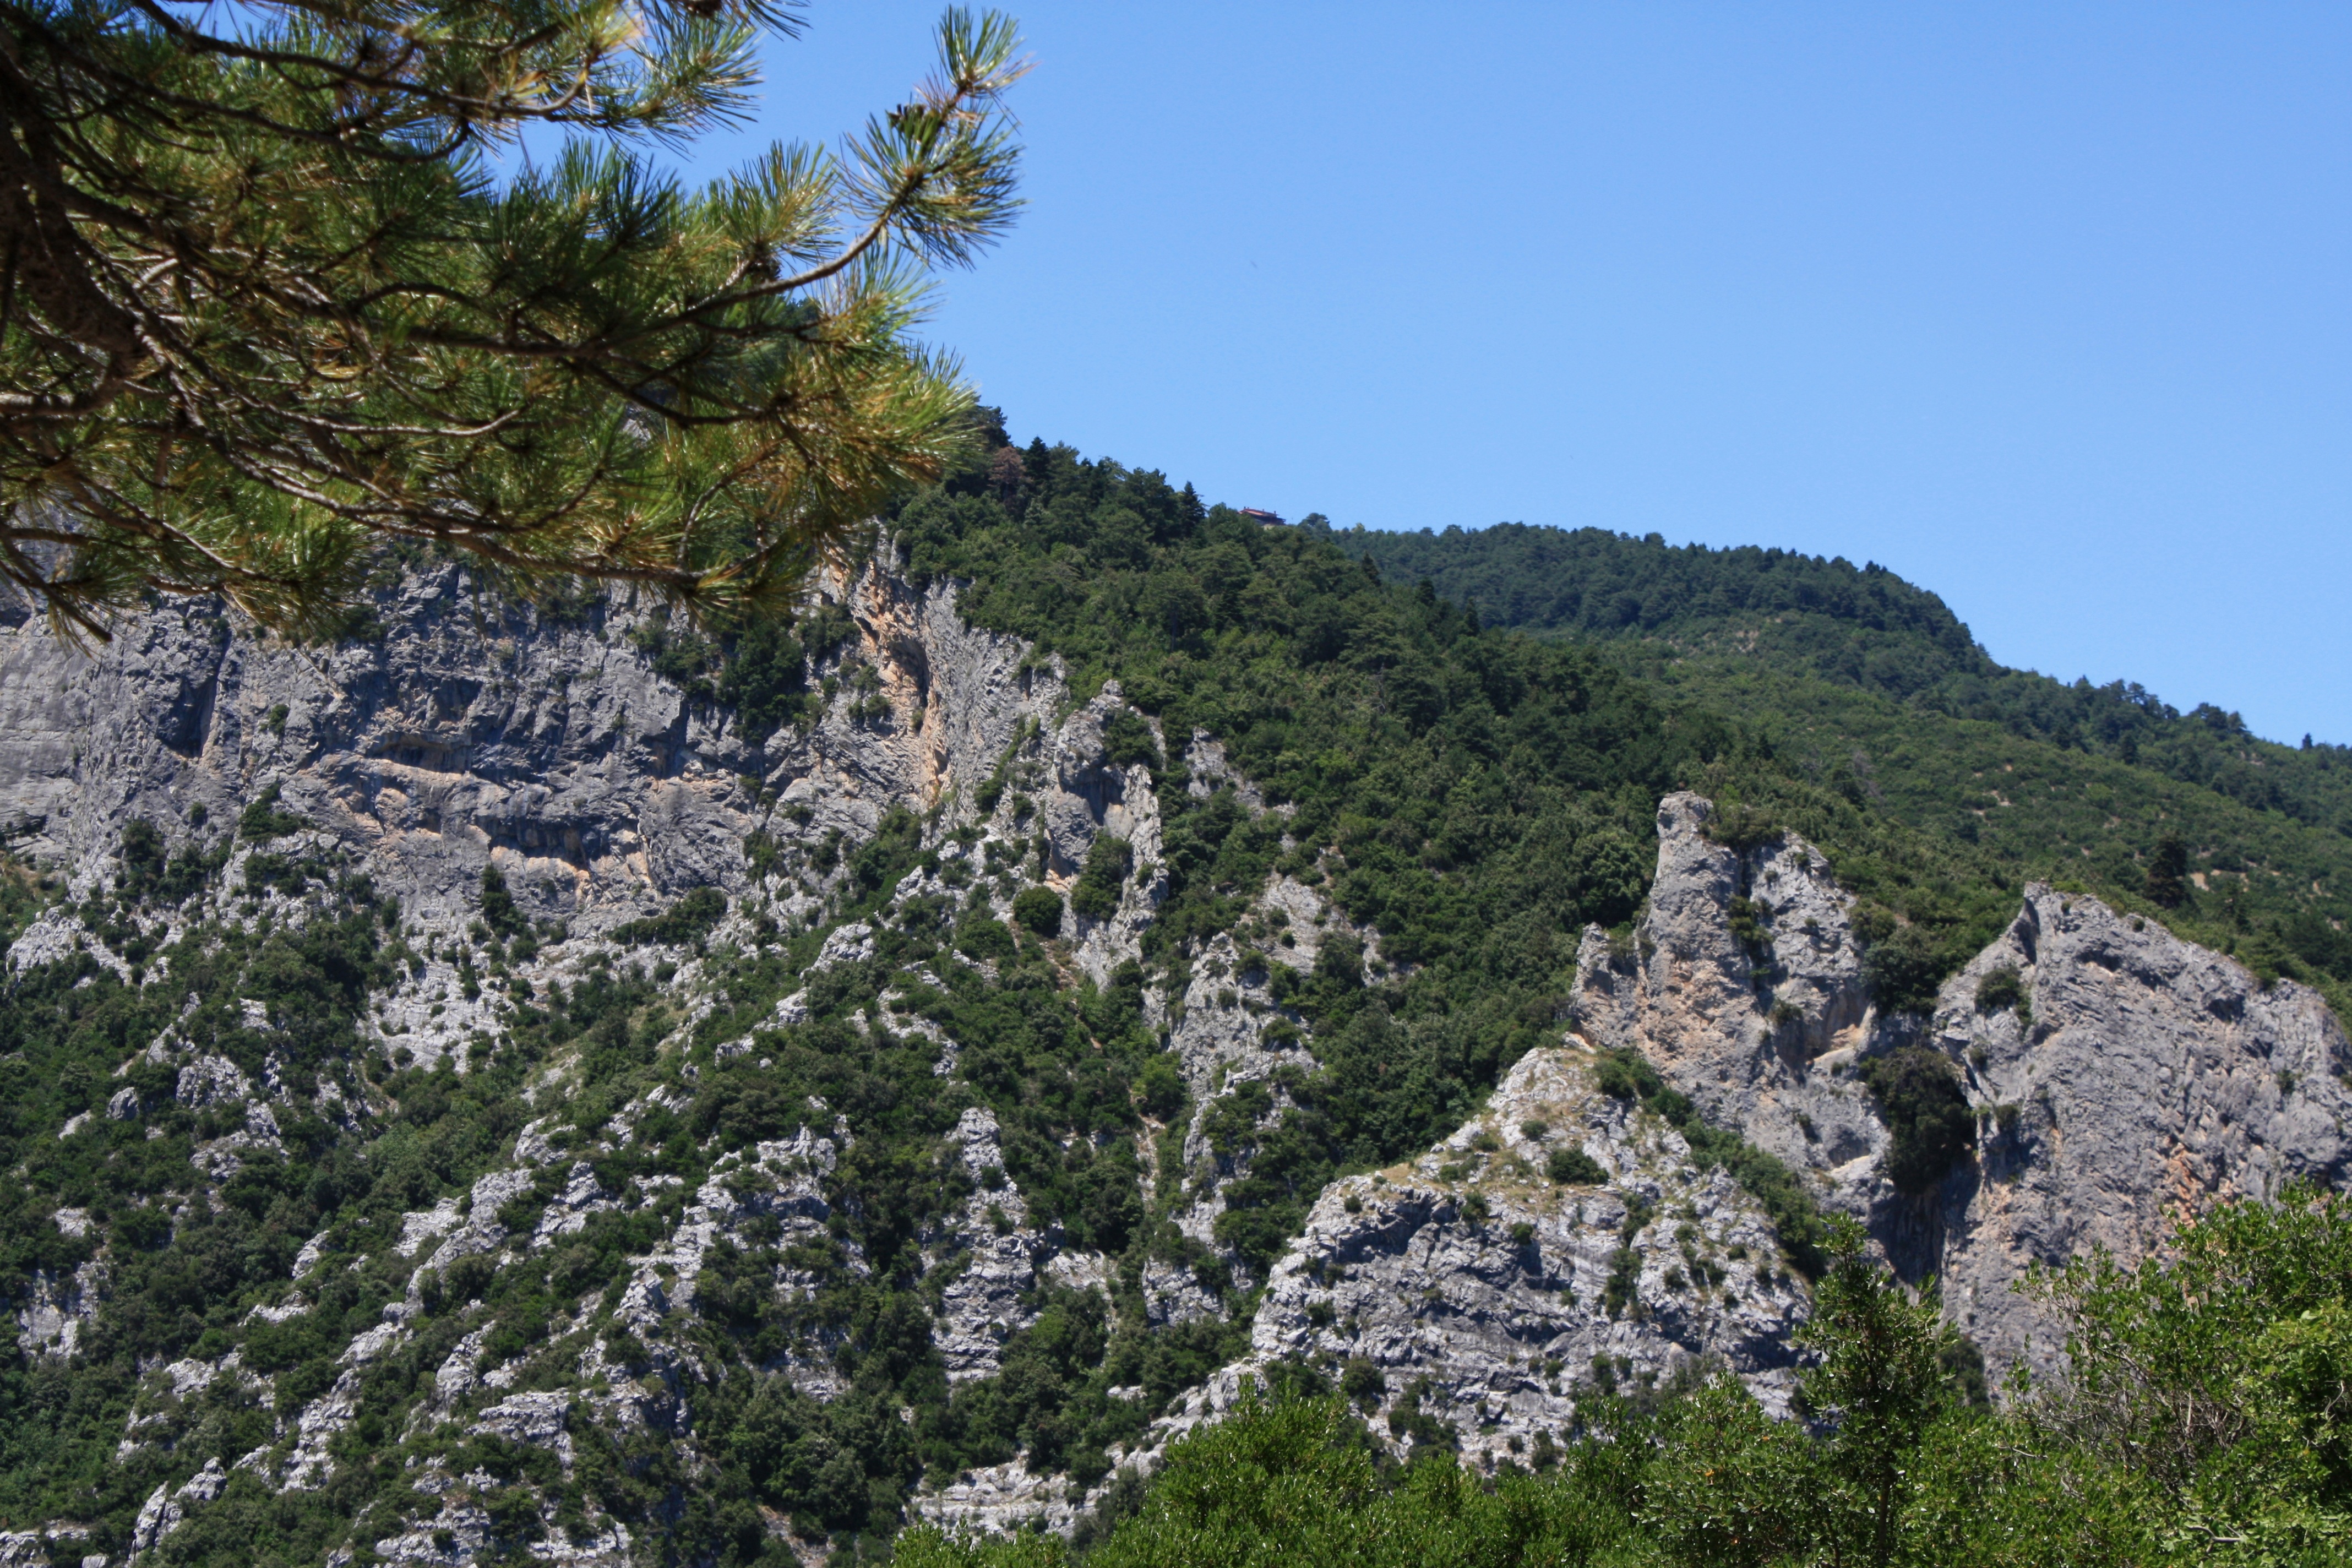
landscape, tree, nature, wilderness, walking, mountain, trail, flower, adventure, view, valley, mountain range, summer, cliff, terrain, ridge, mountains, plateau, greece, ecosystem, the height of the, landform, a view of the mountains, mountain pass, geographical feature, mountainous landforms, olimp